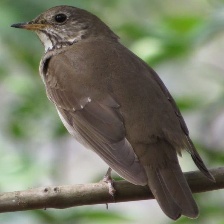
Species: ASHY THRUSHBIRD
Scientific name: GEOKICHLA CINEREA